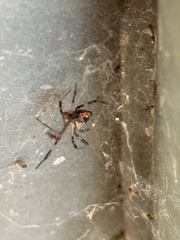
Species: Lactrodectus_hesperus